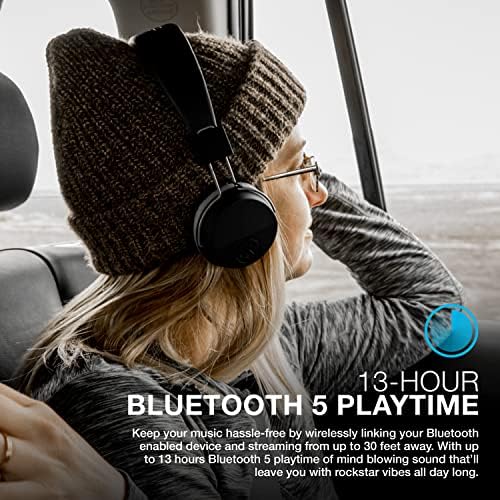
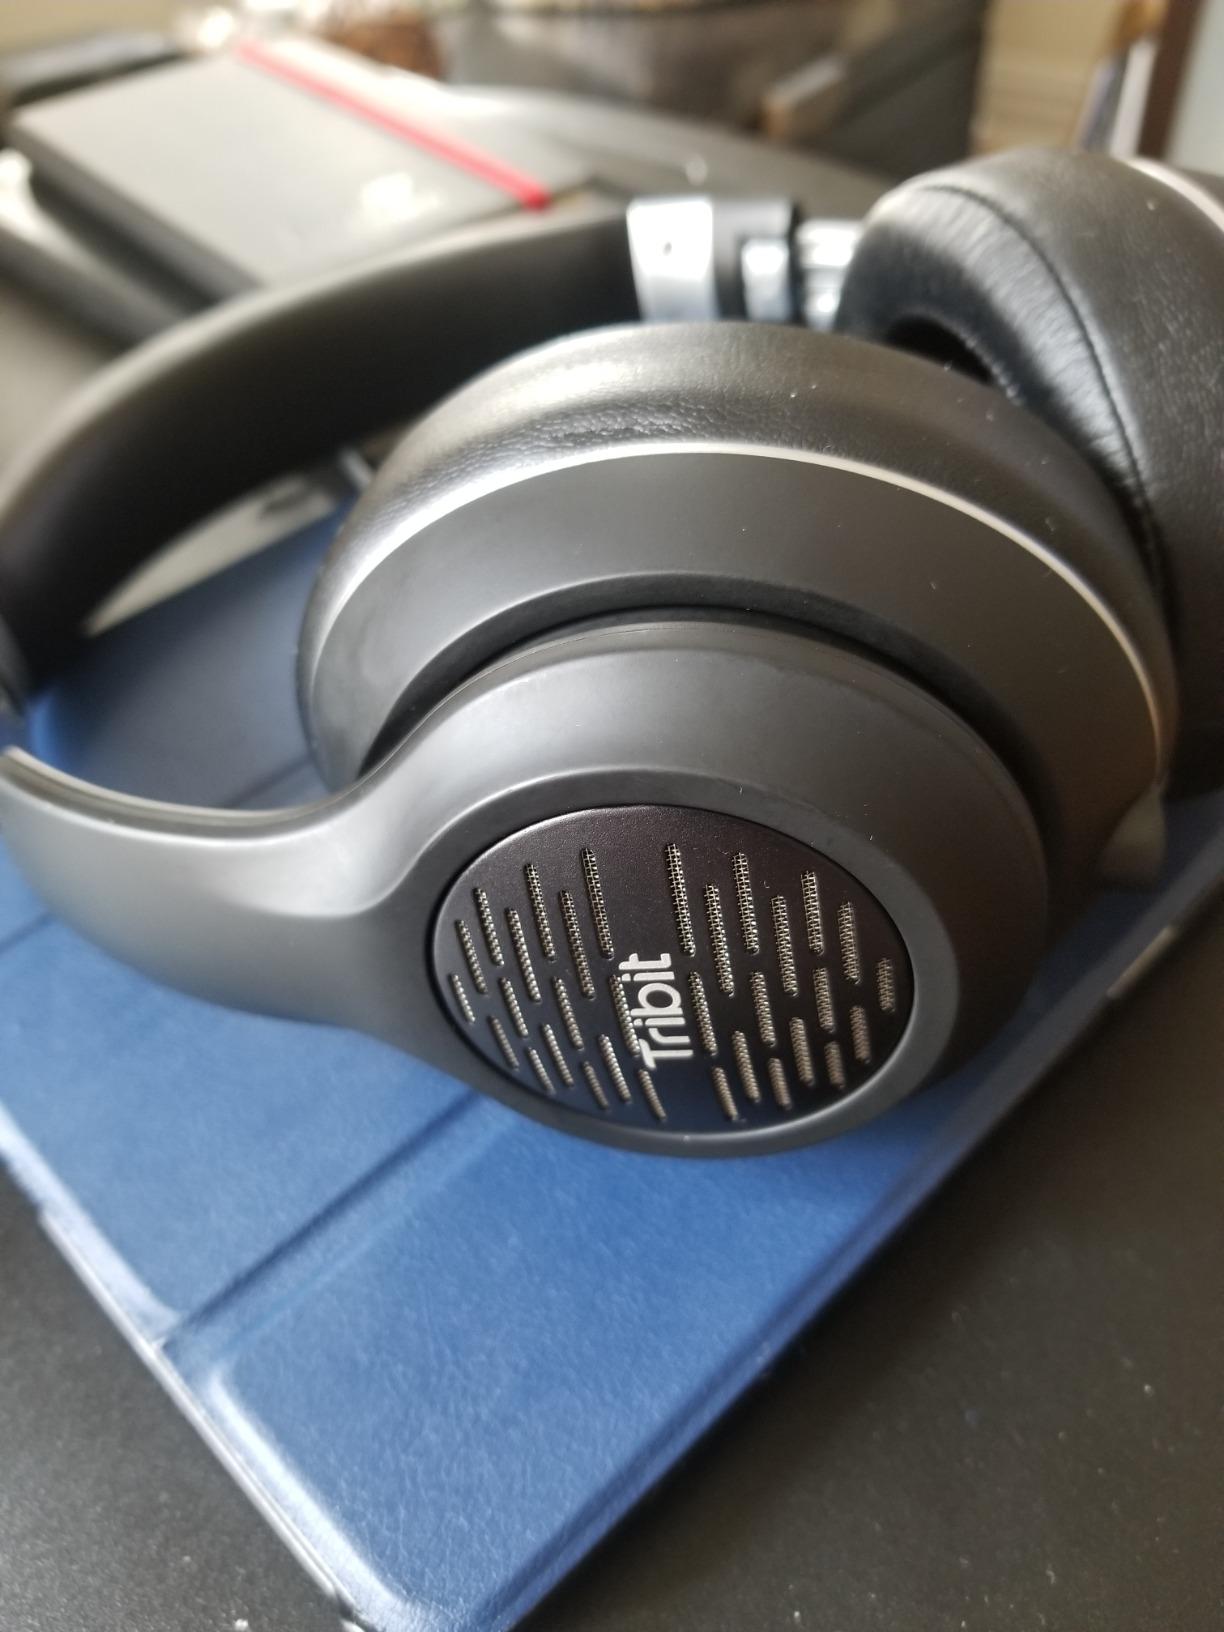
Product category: headphones
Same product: no